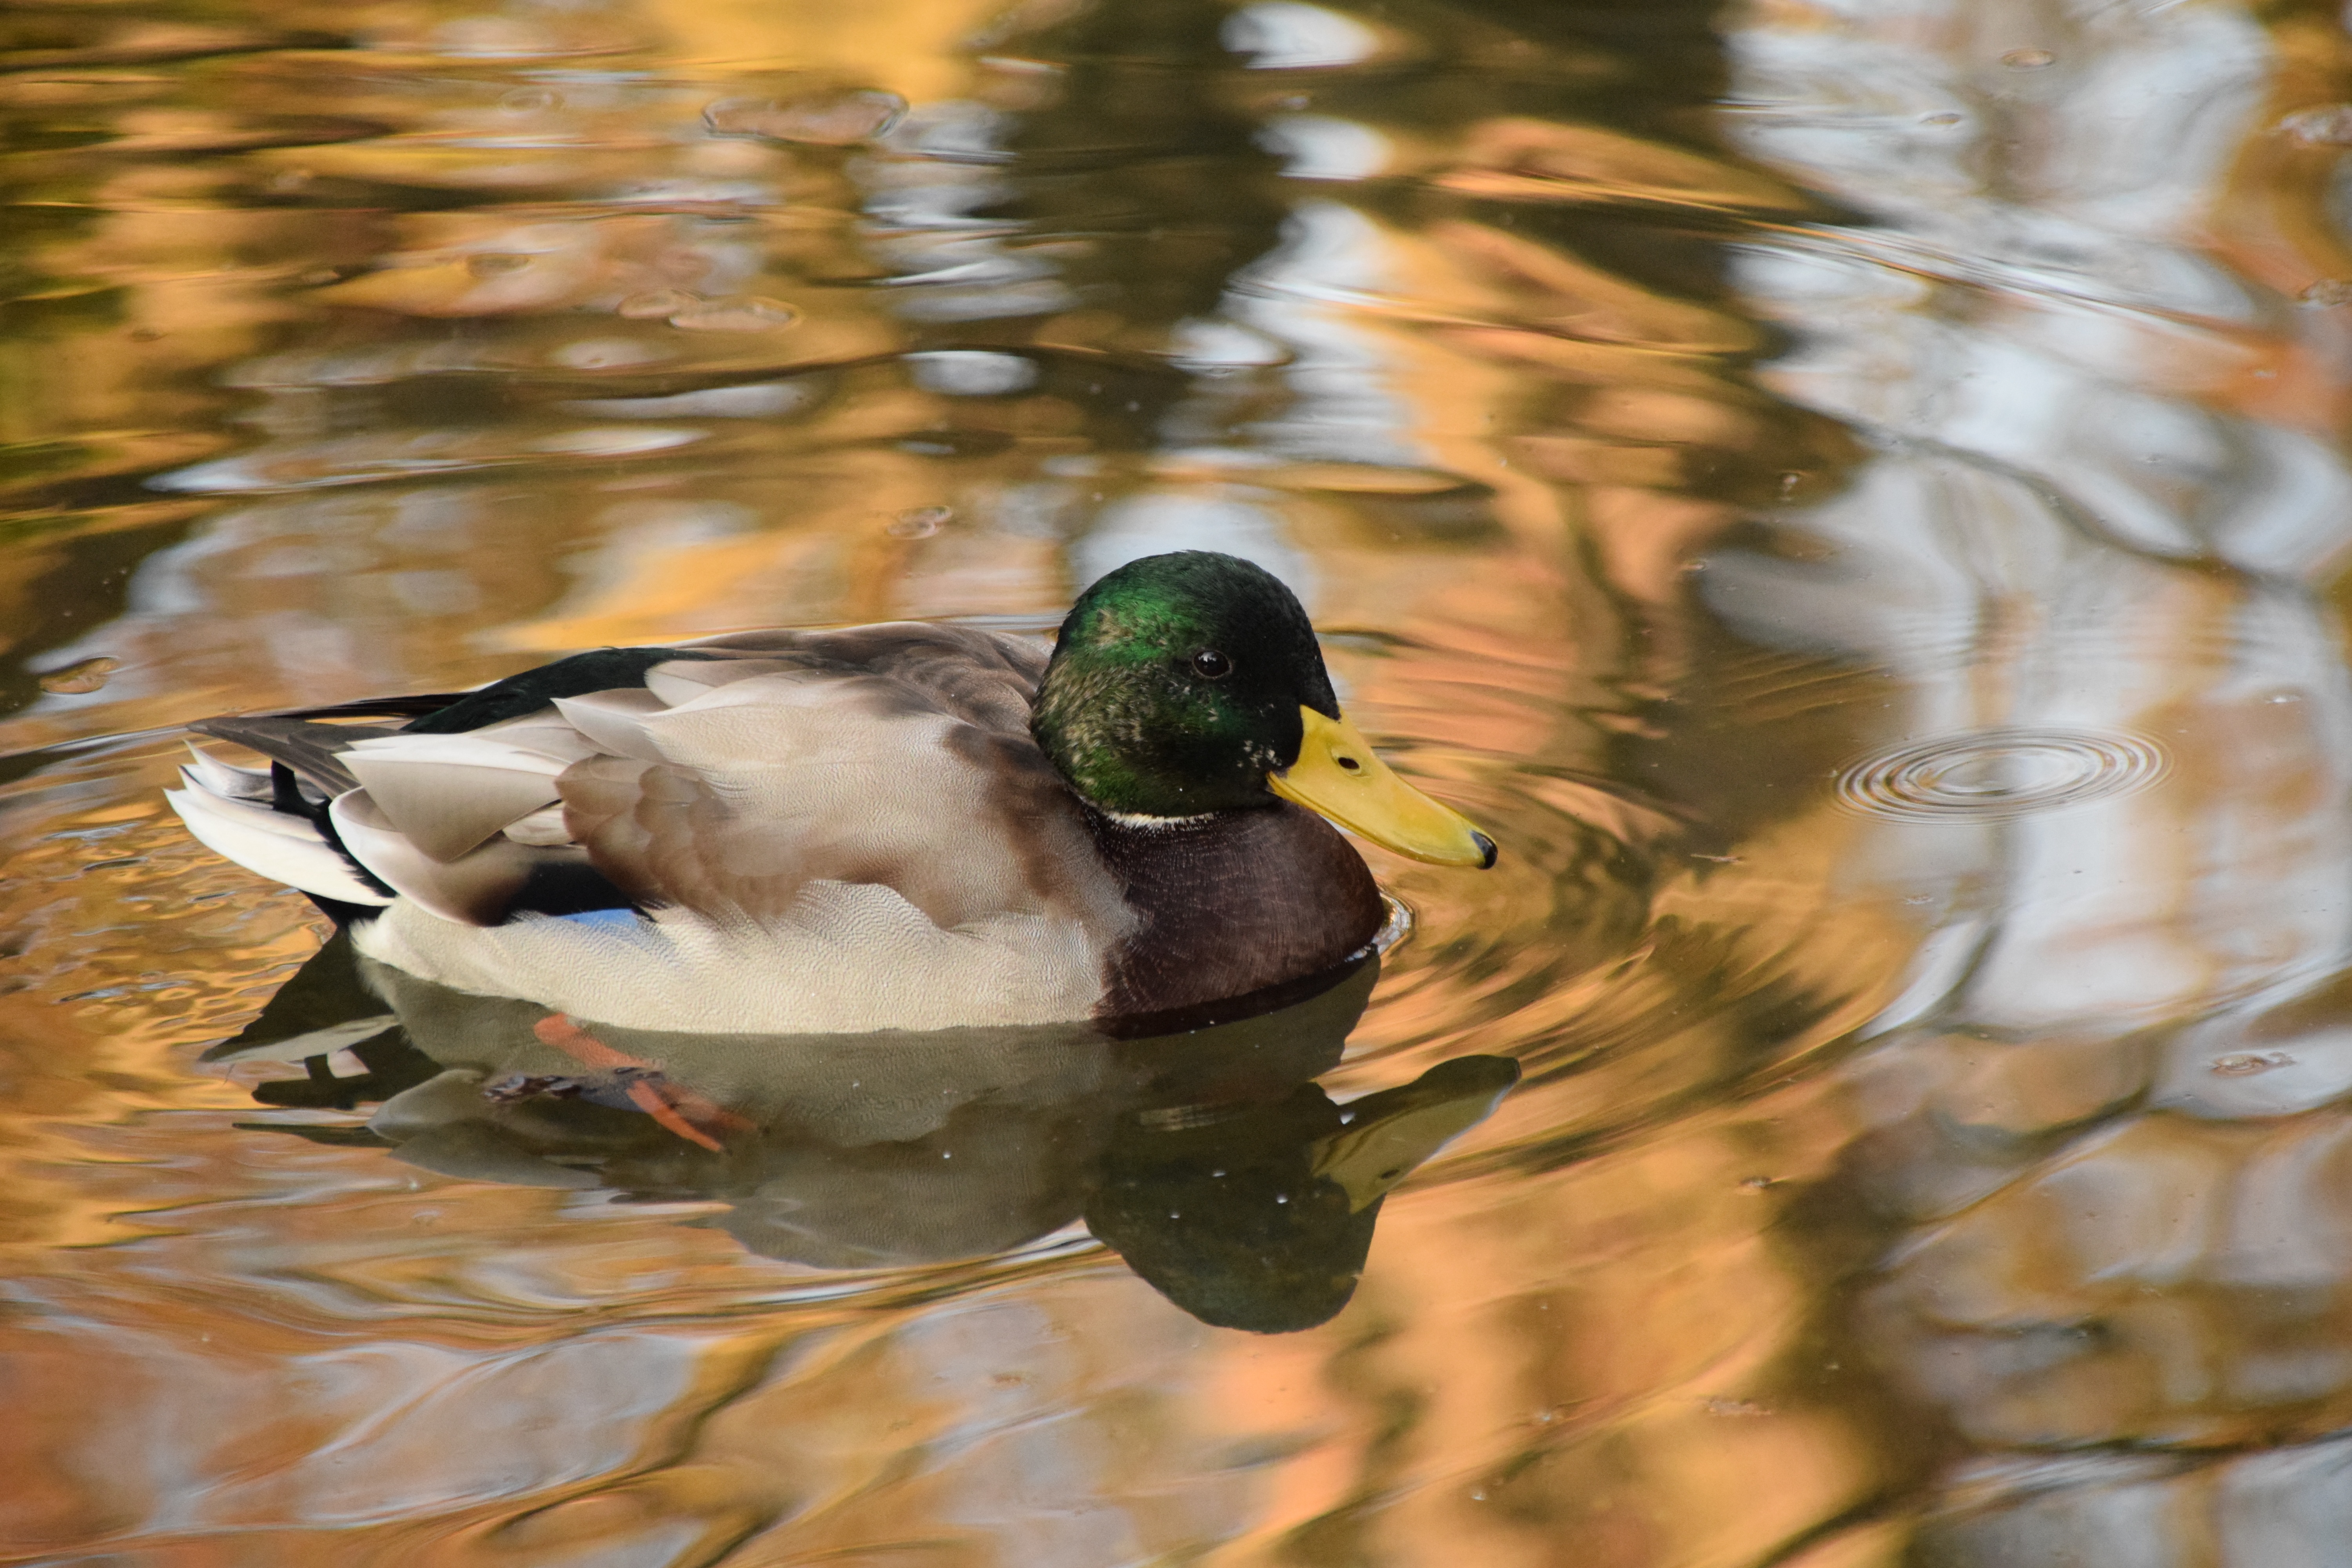
water, nature, bird, wing, lake, animal, wildlife, swim, reflection, beak, natural, lighting, feather, fauna, plumage, poultry, duck, vertebrate, waterfowl, water bird, wildlife photography, mallard, mirroring, duck bird, wild duck, ducks geese and swans